Red drum

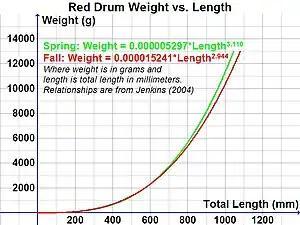
Weight vs. length for red drum (data from Jenkins 2004)

Mature red drum spawn in near shorelines from mid-August to mid-October. The red drum's eggs incubate for 24 hours. A female lays about 1.5 million (with a range of 200,000 up to more than three million) eggs per batch. Scharf (2000) reported that in the first year, young red drum in Texas estuaries grew about 0.6 mm per day, though the rates varied with location and year and were higher in more southerly estuaries. After the first year, they may be 271 – 383 mm long. About half of red drum are able to reproduce by age 4 years, when they are 660–700 mm long and 3.4 – 4 kg in weight. Red drum can live to be 60 years old.